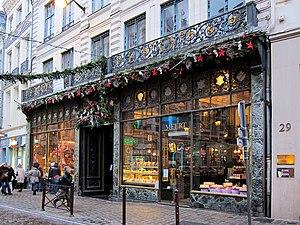
La patisserie Meert à Lille (monument historique).
Lille, ville principale de l'une des principales aires urbaines de France dispose d'une vie culturelle riche et diversifiée.
Cet article recense les monuments historiques de Lille, en France.
Lille est une ville du nord de la France, préfecture du département du Nord et chef-lieu de la région Hauts-de-France.
Cet article recense les magasins de France protégés aux monuments historiques.